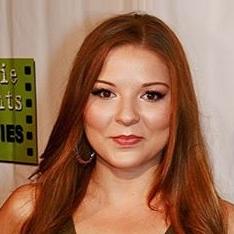
Age: 19